Ethel and Albert

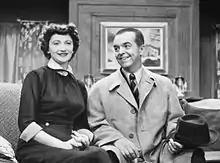
Peg Lynch and Alan Bunce in the television version of the show, 1954.

Peg Lynch brought her series to television as a continuing 15-minute segment on "The Kate Smith Hour" during the 1952–53 season. Lynch admitted years later that she wasn't happy with the move. ""Ethel and Albert" was a quiet show," she told Nachman, "and I was not a stage person who was accustomed to performing in front of an audience, as comedians are. And I always felt it spoiled my timing. I would have to hold up for the laugh."